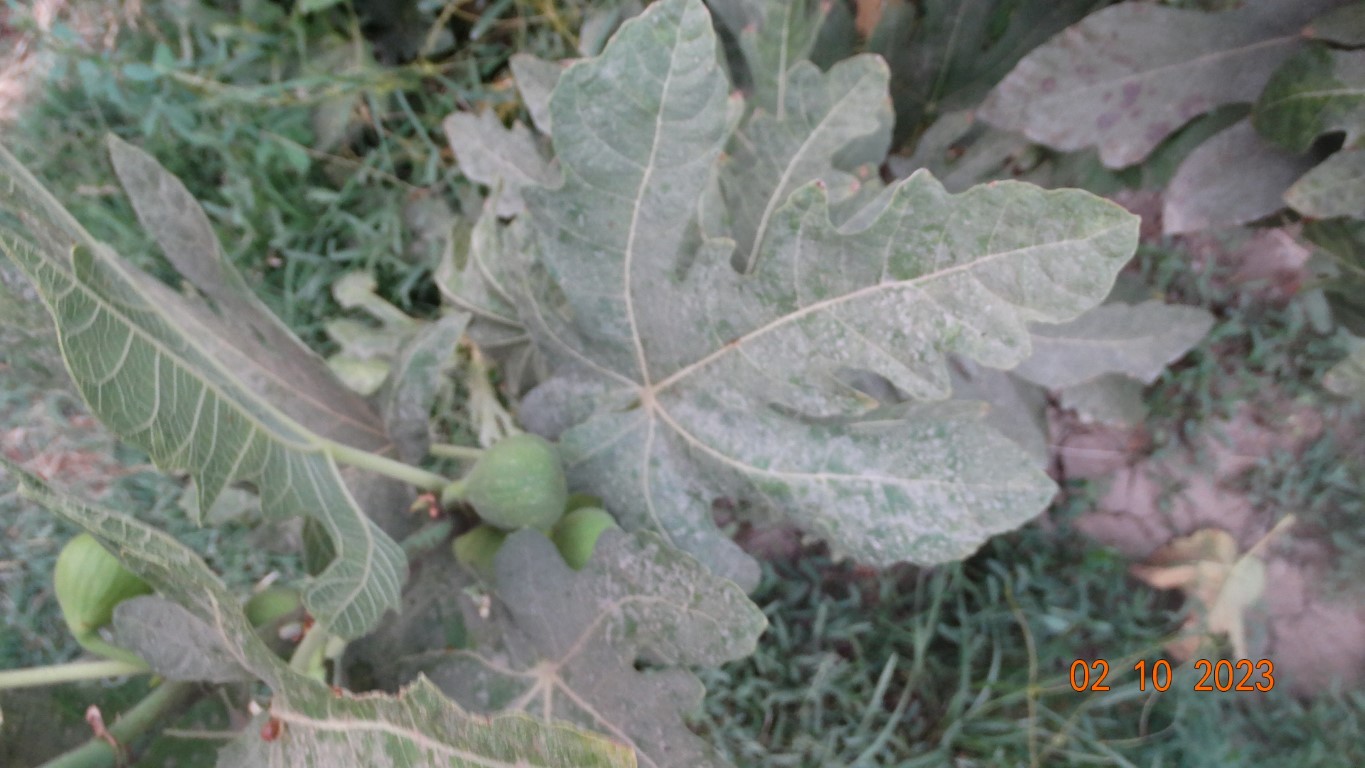
Label: healthy